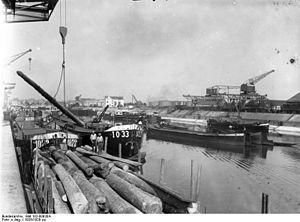
Ratisbonne est une ville allemande, située dans le Land de Bavière et baignée par le Danube. Elle est située à 88 kilomètres de Nuremberg et à 103 kilomètres de Munich, proche de la République tchèque.